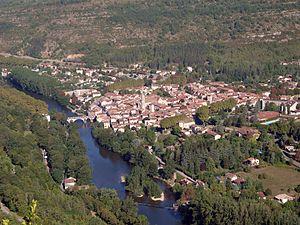
Saint Antonin Noble Val - Vue aérienne